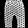
Label: Trouser